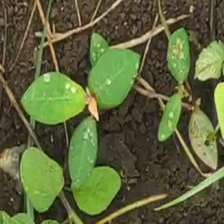
Weed species: Moti_dudhi(Euphorbia_geneculata_L)